Punnagai Mannan

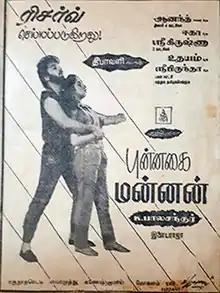
Theatrical release poster

Punnagai Mannan is a 1986 Indian Tamil-language musical romantic drama film written and directed by K. Balachander. The film stars Kamal Haasan and Revathi in the lead roles, with Srividya, Rekha, Delhi Ganesh, Sudarshan and Sundar Krishna Urs in supporting roles. Its plot revolves around a dance instructor whose student falls in love with him.